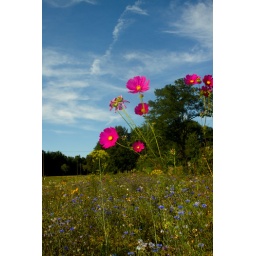
flowers in the sky